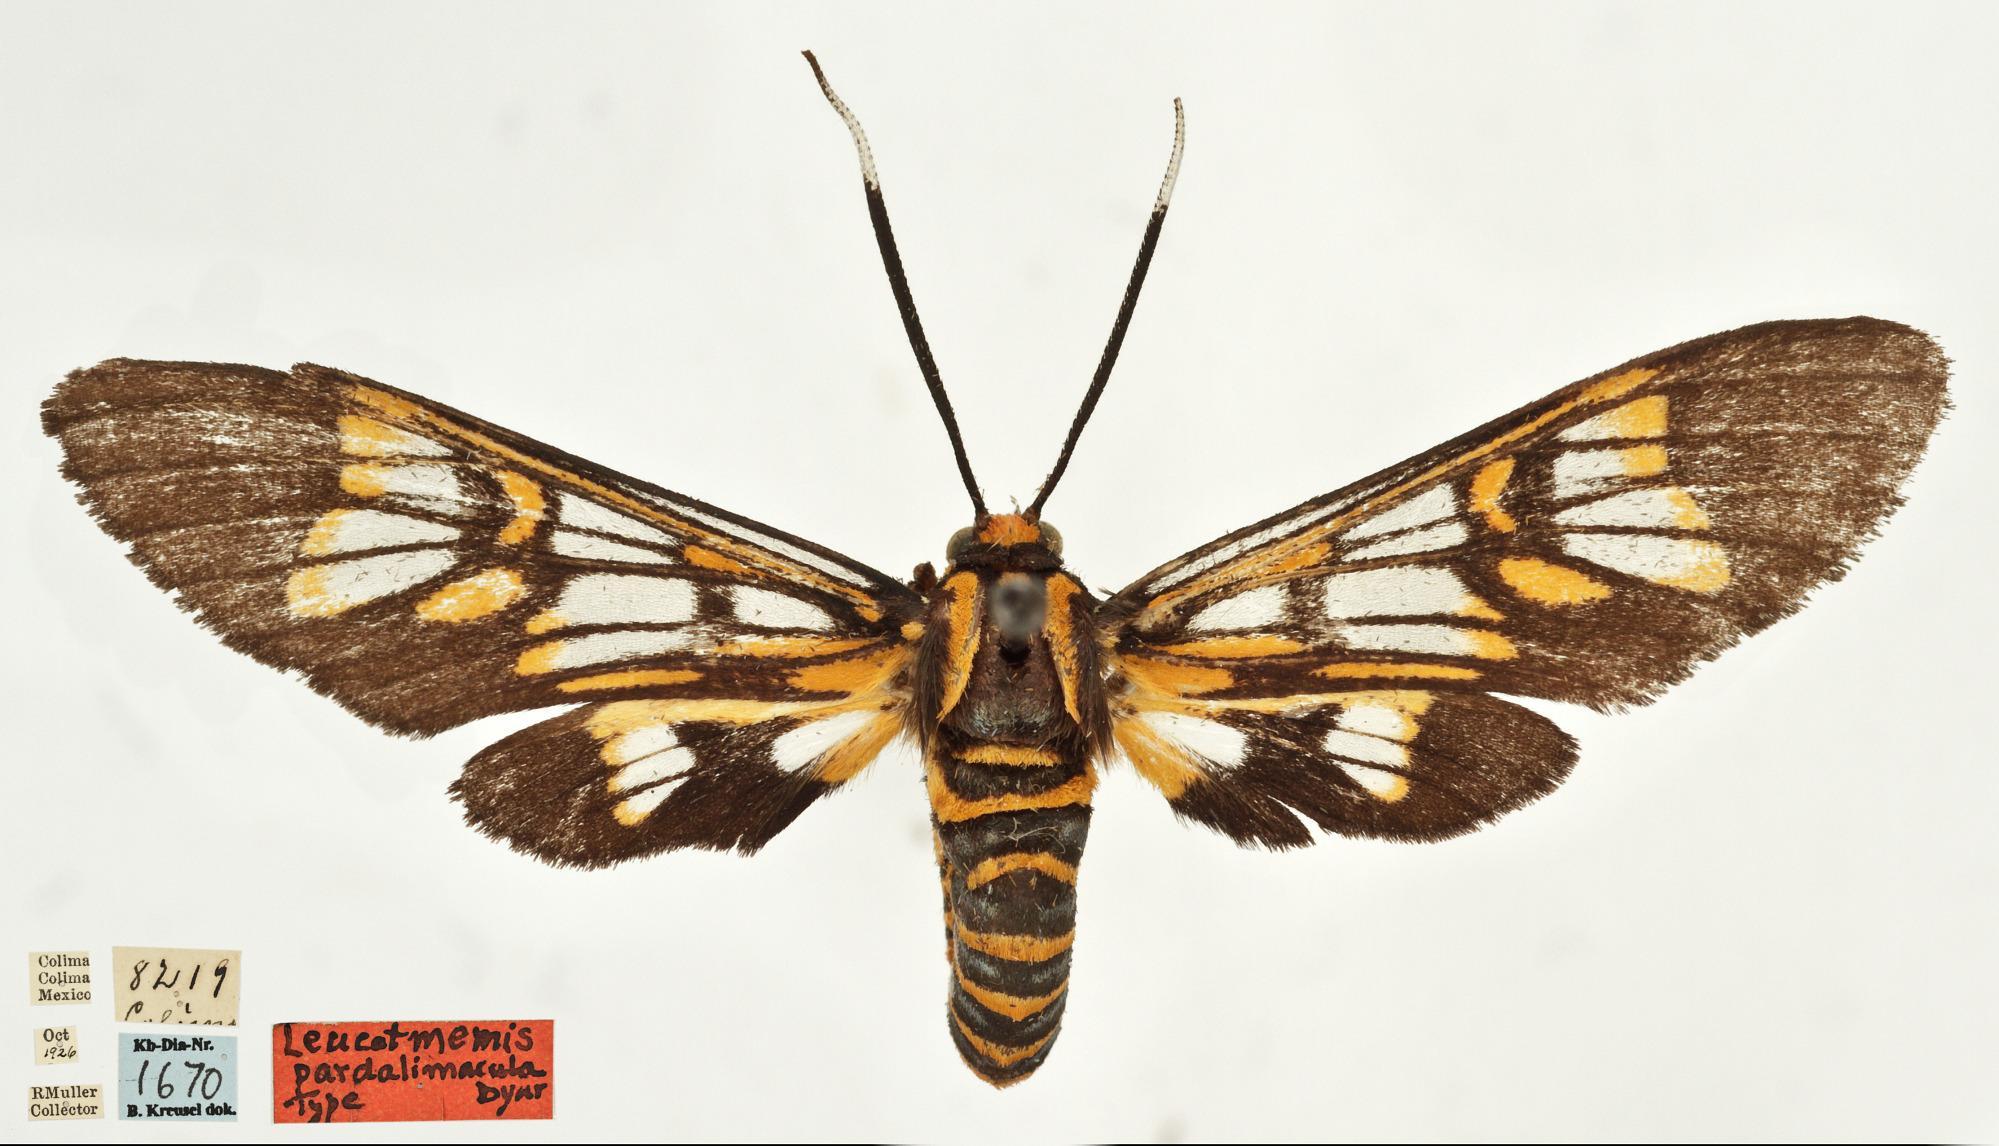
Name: Leucotmensis pardalimacula
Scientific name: Leucotmensis pardalimacula Dyar
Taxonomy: Animalia, Arthropoda, Insecta, Lepidoptera, Arctiidae
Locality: Colima, Colima, Mexico, Colima, Mexico
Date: Oct 1926